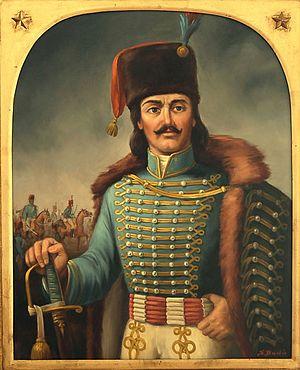
Michael Kovats de Fabriczy, né Mihály Kováts de Fabriczy en 1724 à Karcag et mort le 11 mai 1779 lors du siège de Charleston, est un soldat de cavalerie hongrois.